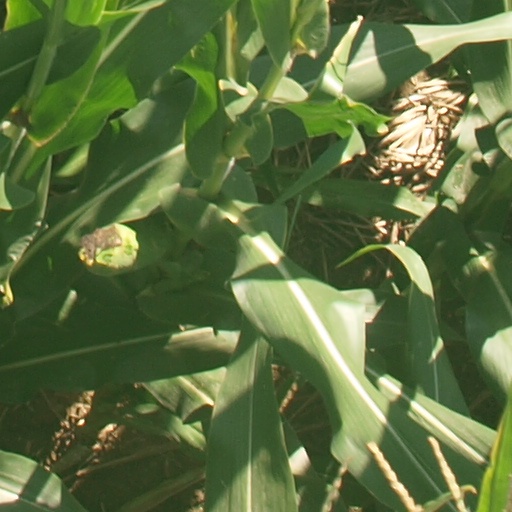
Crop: maize; corn